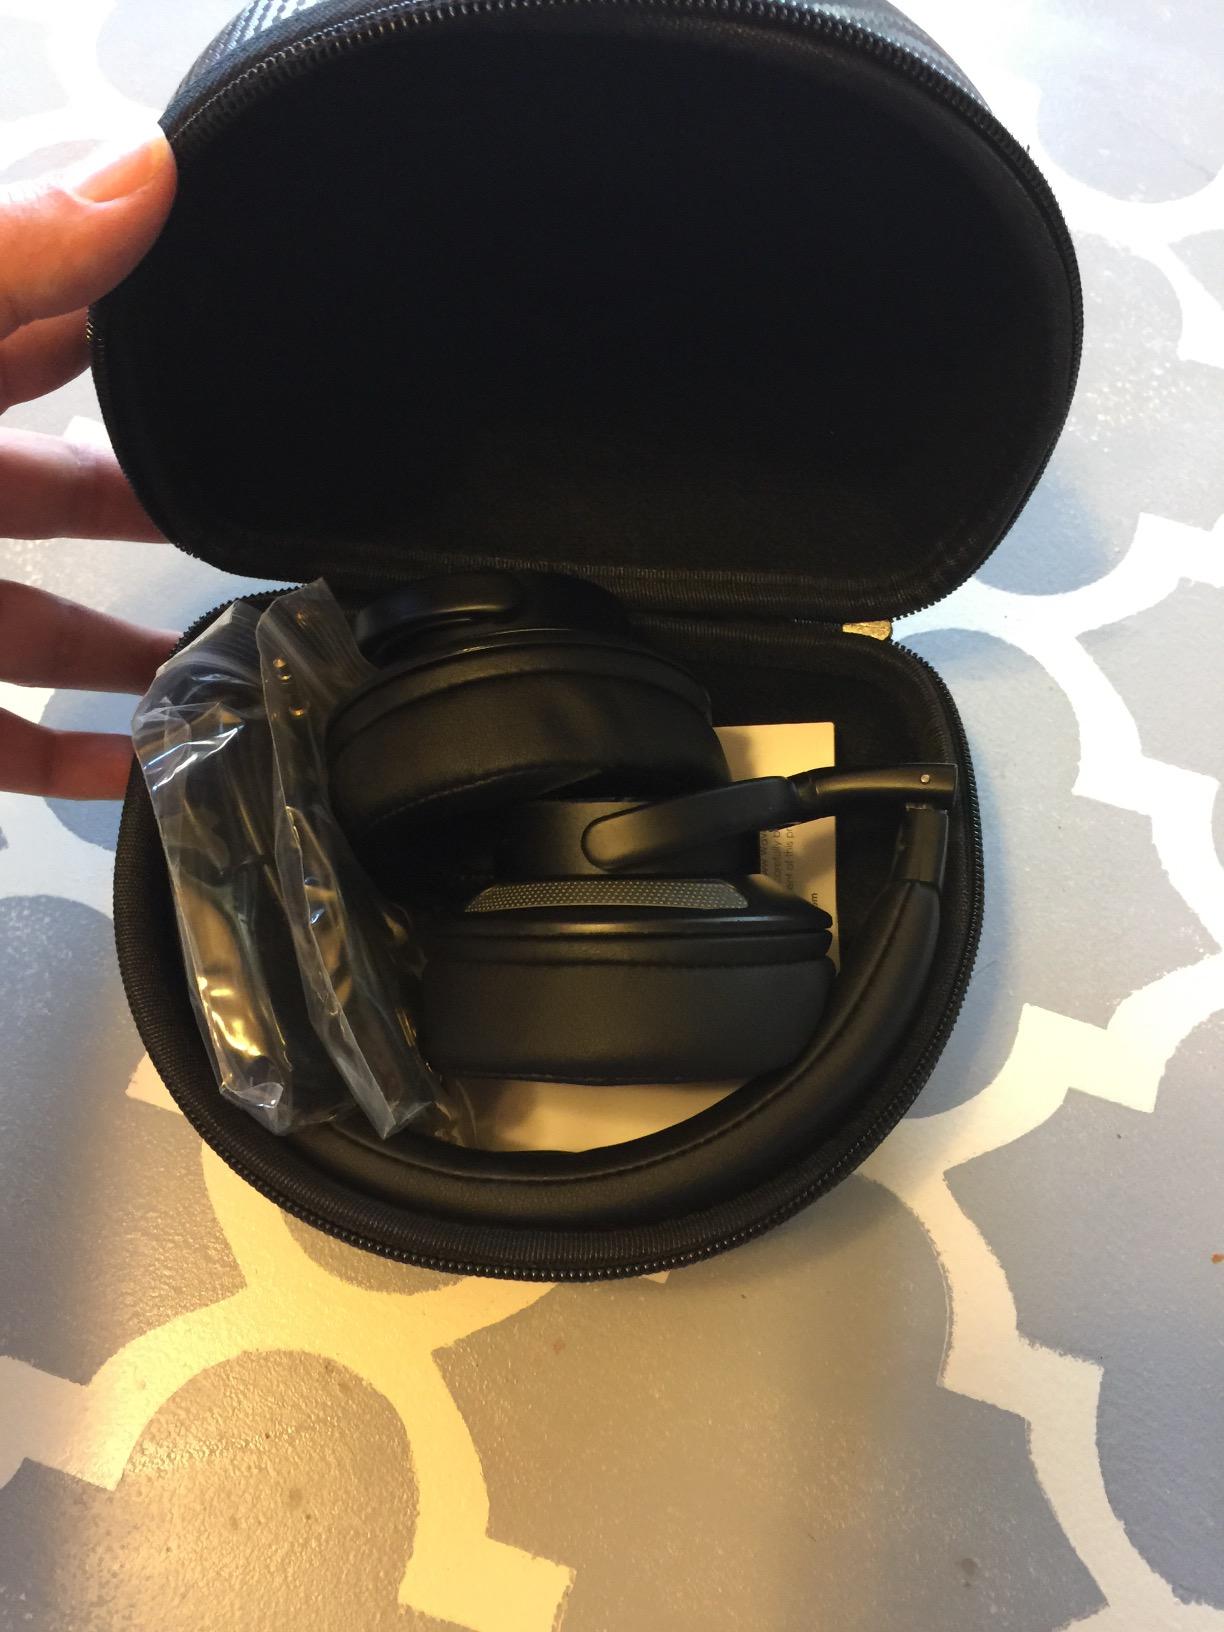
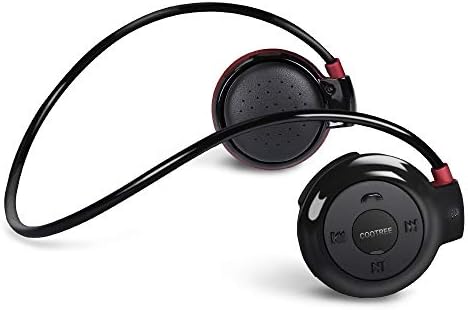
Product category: headphones
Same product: no